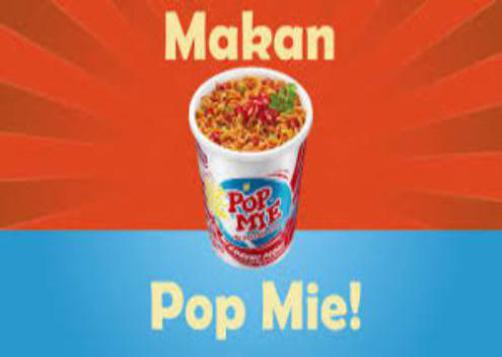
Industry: Food